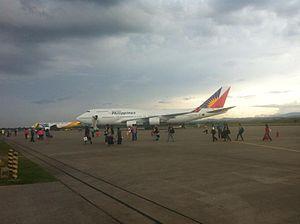
L'aéroport international de General Santos est un aéroport international situé dans la ville de General Santos, Philippines desservant la grande région de SOCCSKSARGEN de la Région (XII). Situé à Barangay Fatima, l'aéroport est le plus grand aéroport de l'île de Mindanao et est officiellement classifié Aéroport International par l'Autorité de l'Aviation Civile des Philippines.
General Santos, officiellement la Ville de General Santos, est la grande ville la plus méridionale des Philippines. Classée comme une ville très urbanisée de première classe selon une classification en vigueur aux Philippines, General Santos est la 15ᵉ ville la plus peuplée du pays avec 594,446 habitants au recensement de 2015. General Santos est le centre régional de commerce et d'industrie principal de la région SOCCSKSARGEN. Elle est géographiquement située dans la province de Cotabato du Sud, mais est administrée indépendamment de celui-ci.